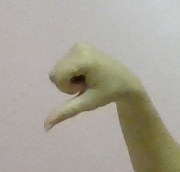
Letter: waw